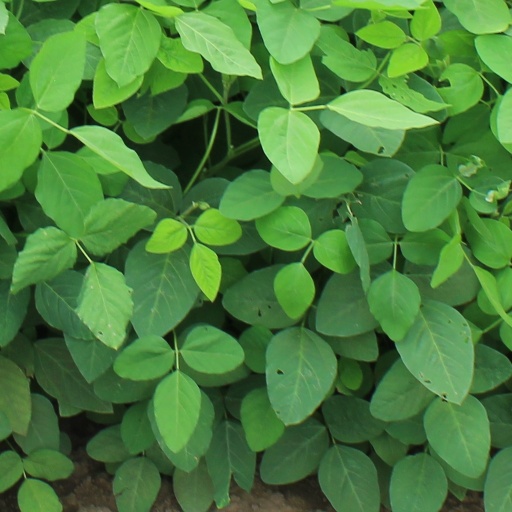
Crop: soybean